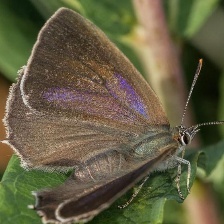
Species: PURPLE HAIRSTREAK